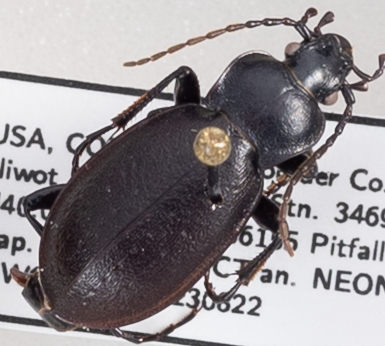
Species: Carabus taedatus
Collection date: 2023-08-22
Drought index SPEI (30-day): -0.32
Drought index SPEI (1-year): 0.2
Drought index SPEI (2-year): -0.186